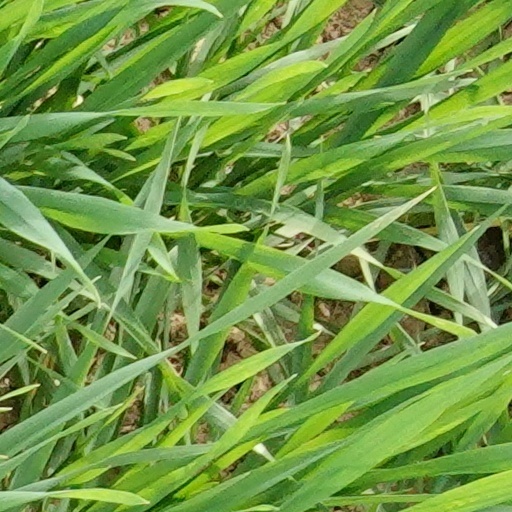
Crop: wheat